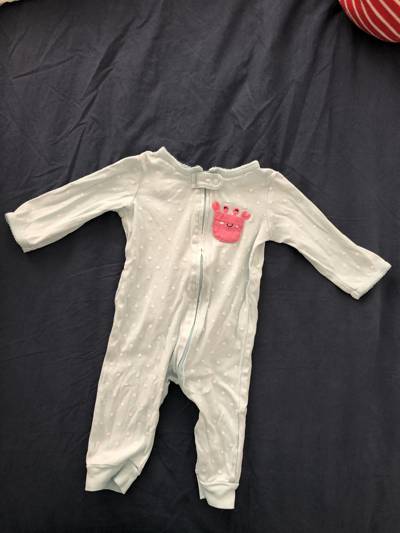
Waste category: clothes